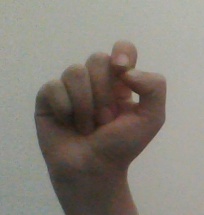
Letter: fa